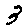
Label: 3